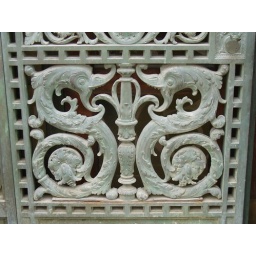
details of a door on main street in winnipeg